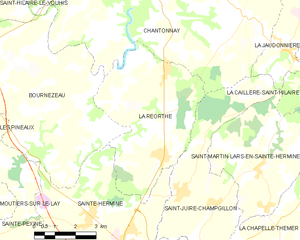
Carte des communes françaises La Réorthe